Militar Directory of Primo de Rivera

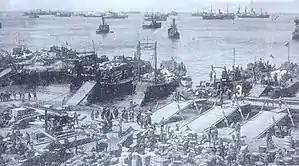
Landing of Al Hoceima, September 1925.

The Militar Directory of Primo de Rivera or Military Directory of Primo de Rivera ("Spanish: Directorio Militar") constituted the first stage of the Dictatorship of Primo de Rivera established in Spain during the reign of Alfonso XIII after the triumph of Primo de Rivera's coup d'état of September 13–15, 1923. Militar Directory was the name given to the institution made up exclusively of militaries (eight generals and a rear admiral) which, under the presidency of General Miguel Primo de Rivera, had to advise him in the functions of government and in the promulgation of the decrees which would have the force of law —the Courts elected in April 1923 were closed—. In December 1925 the Militar Directory was substituted by a government in which there were military and civilians also presided by Primo de Rivera, which would be known as the Civil Directory, which constituted the second and last stage of the primorriverist Dictatorship, ending in January 1930.